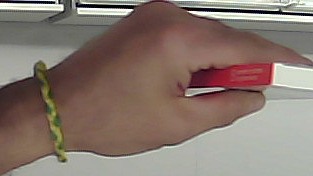
Product: kinder_chocolate